List of largest giant sequoias

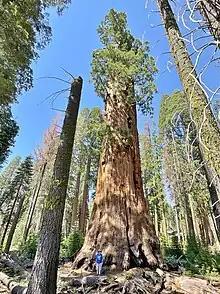
In 2023, there is healing/regrowth of the Washington Tree after the fire in 2005

Fire scars are thought to be the main cause of dead tops. Although lightning strikes rarely kill mature trees, lightning sometimes knocks out large portions of crowns or ignites dead tops. The most common cause of death in mature giant sequoias is toppling, due to weakening of the roots and lower trunk by fire and decay. The extreme weight of the trees coupled with their shallow root systems contributes to this weakening. Other causative factors include wind, water-softened soils, undercutting by streams, and heavy snow loads in the crowns.